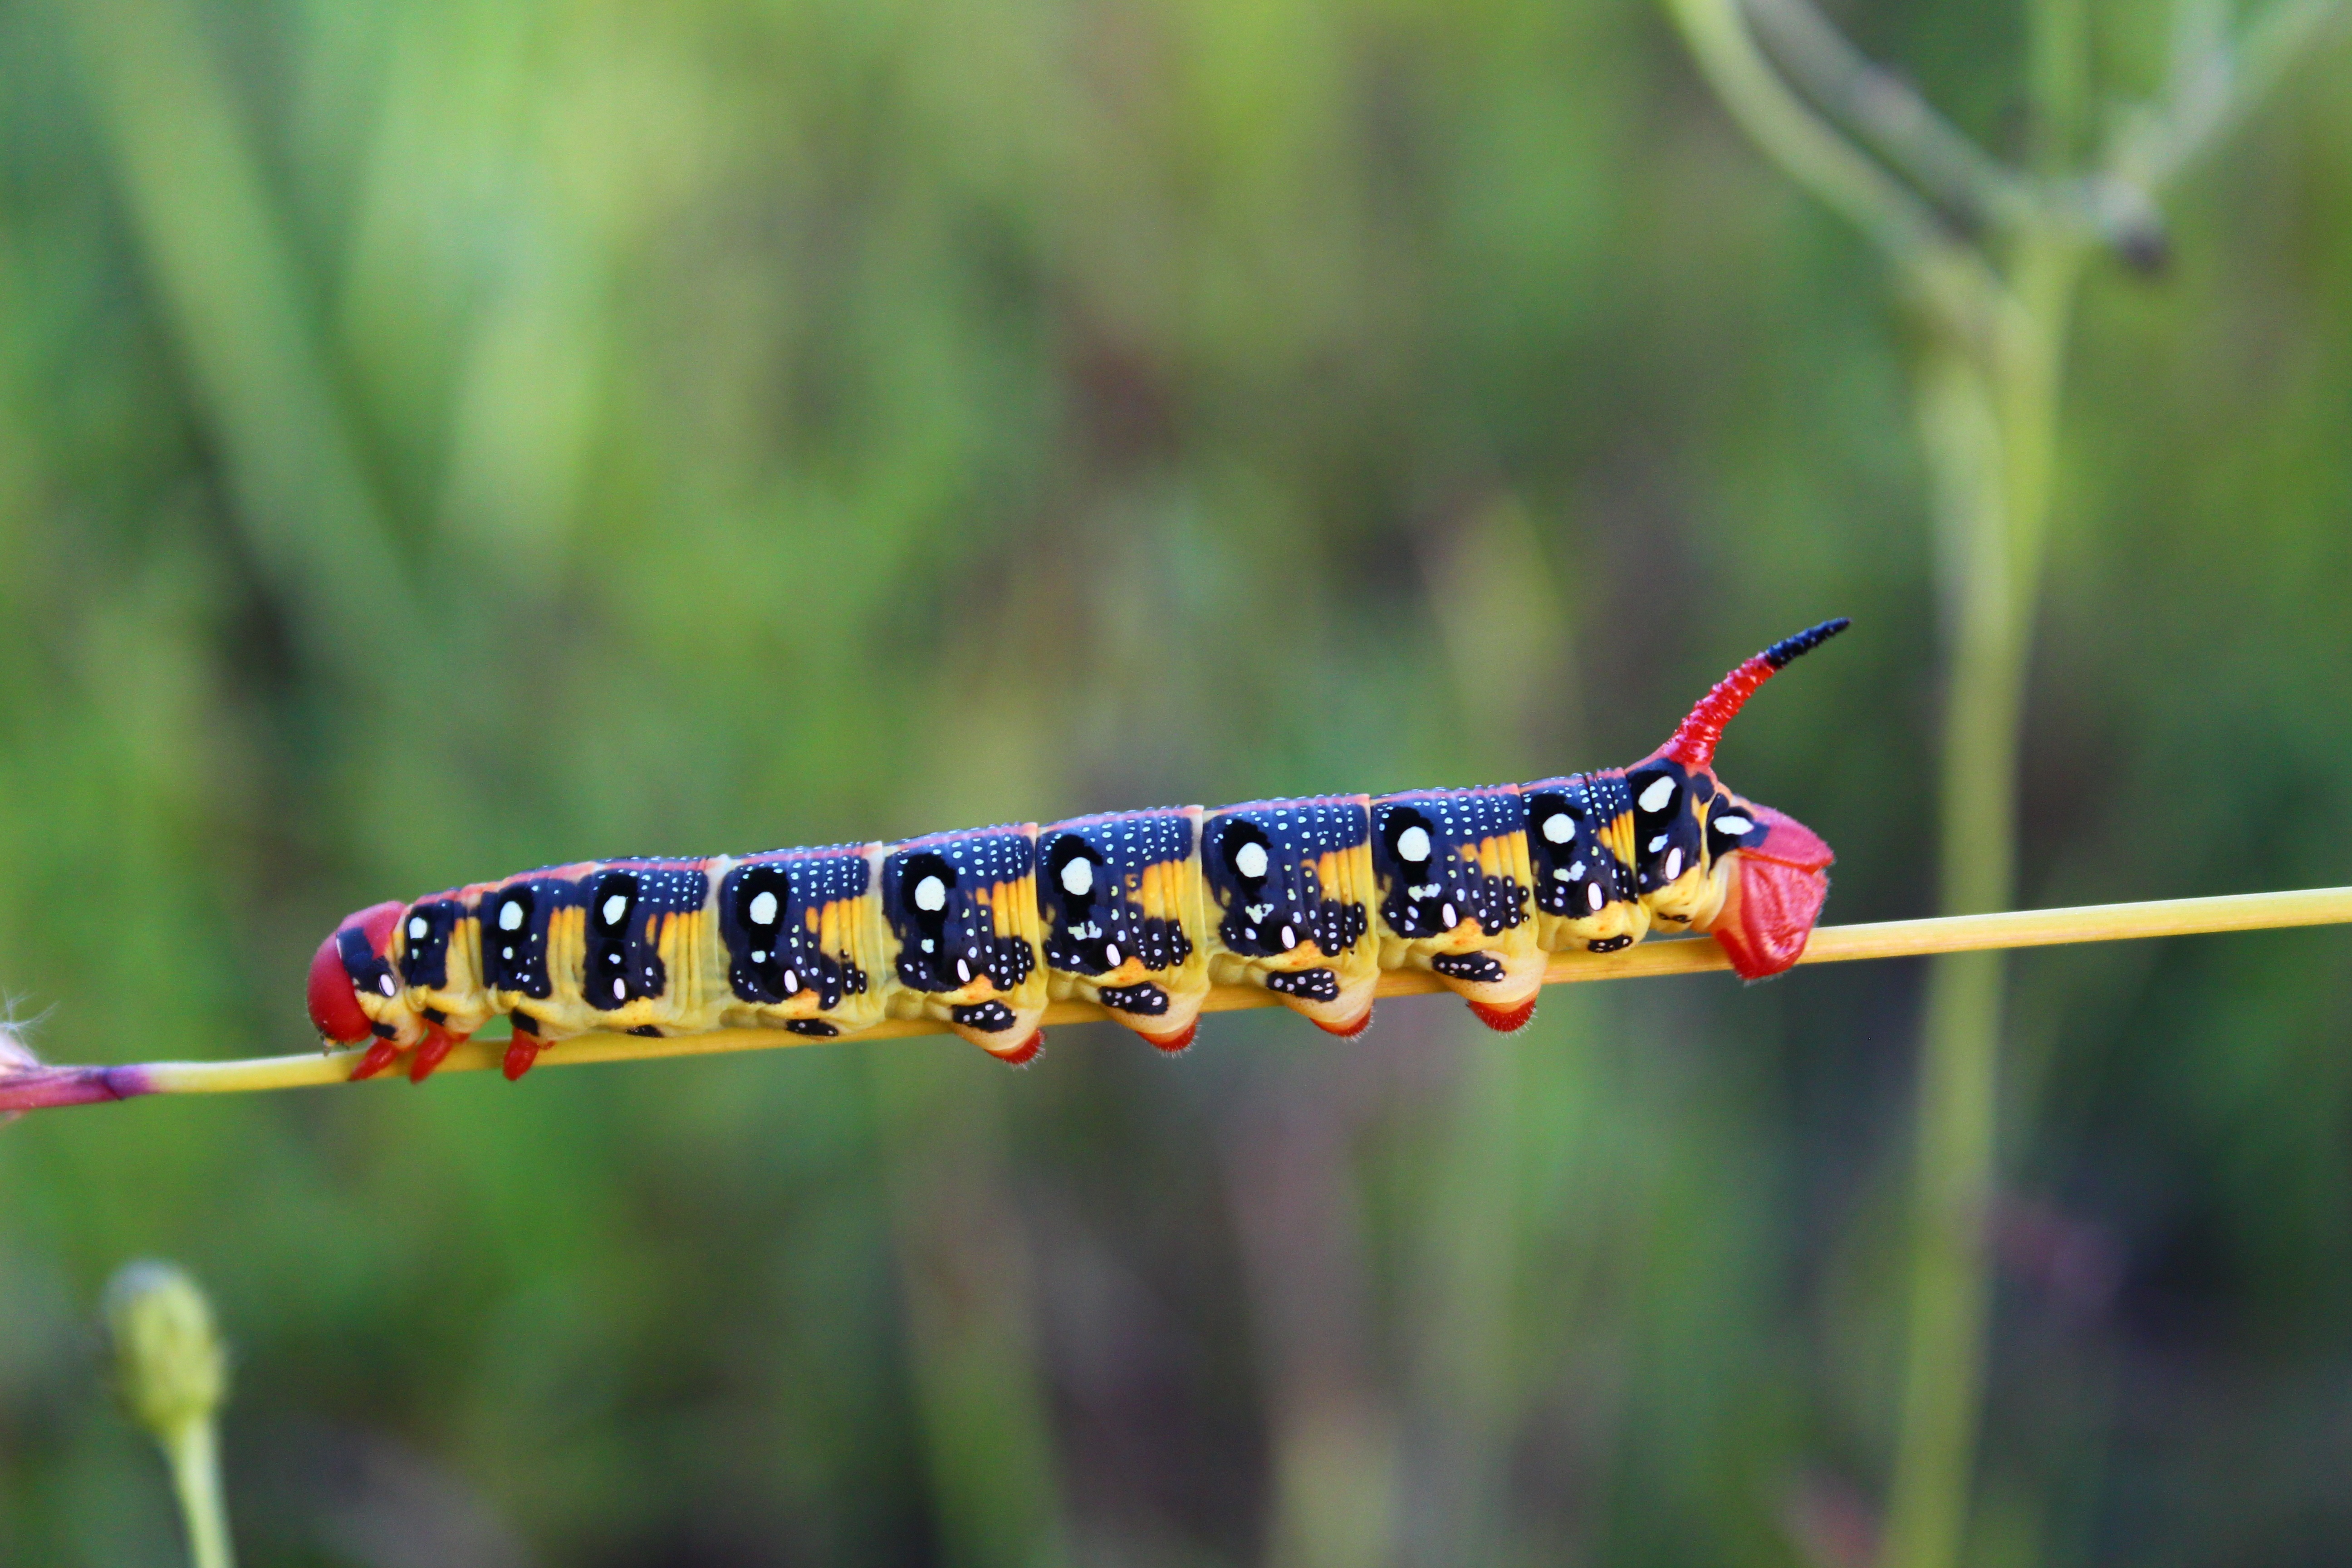
nature, flower, summer, horn, color, insect, macro, fauna, invertebrate, caterpillar, blade of grass, bright, damselfly, larva, macro photography, poisonous, creep, slowly, plant stem, moths and butterflies